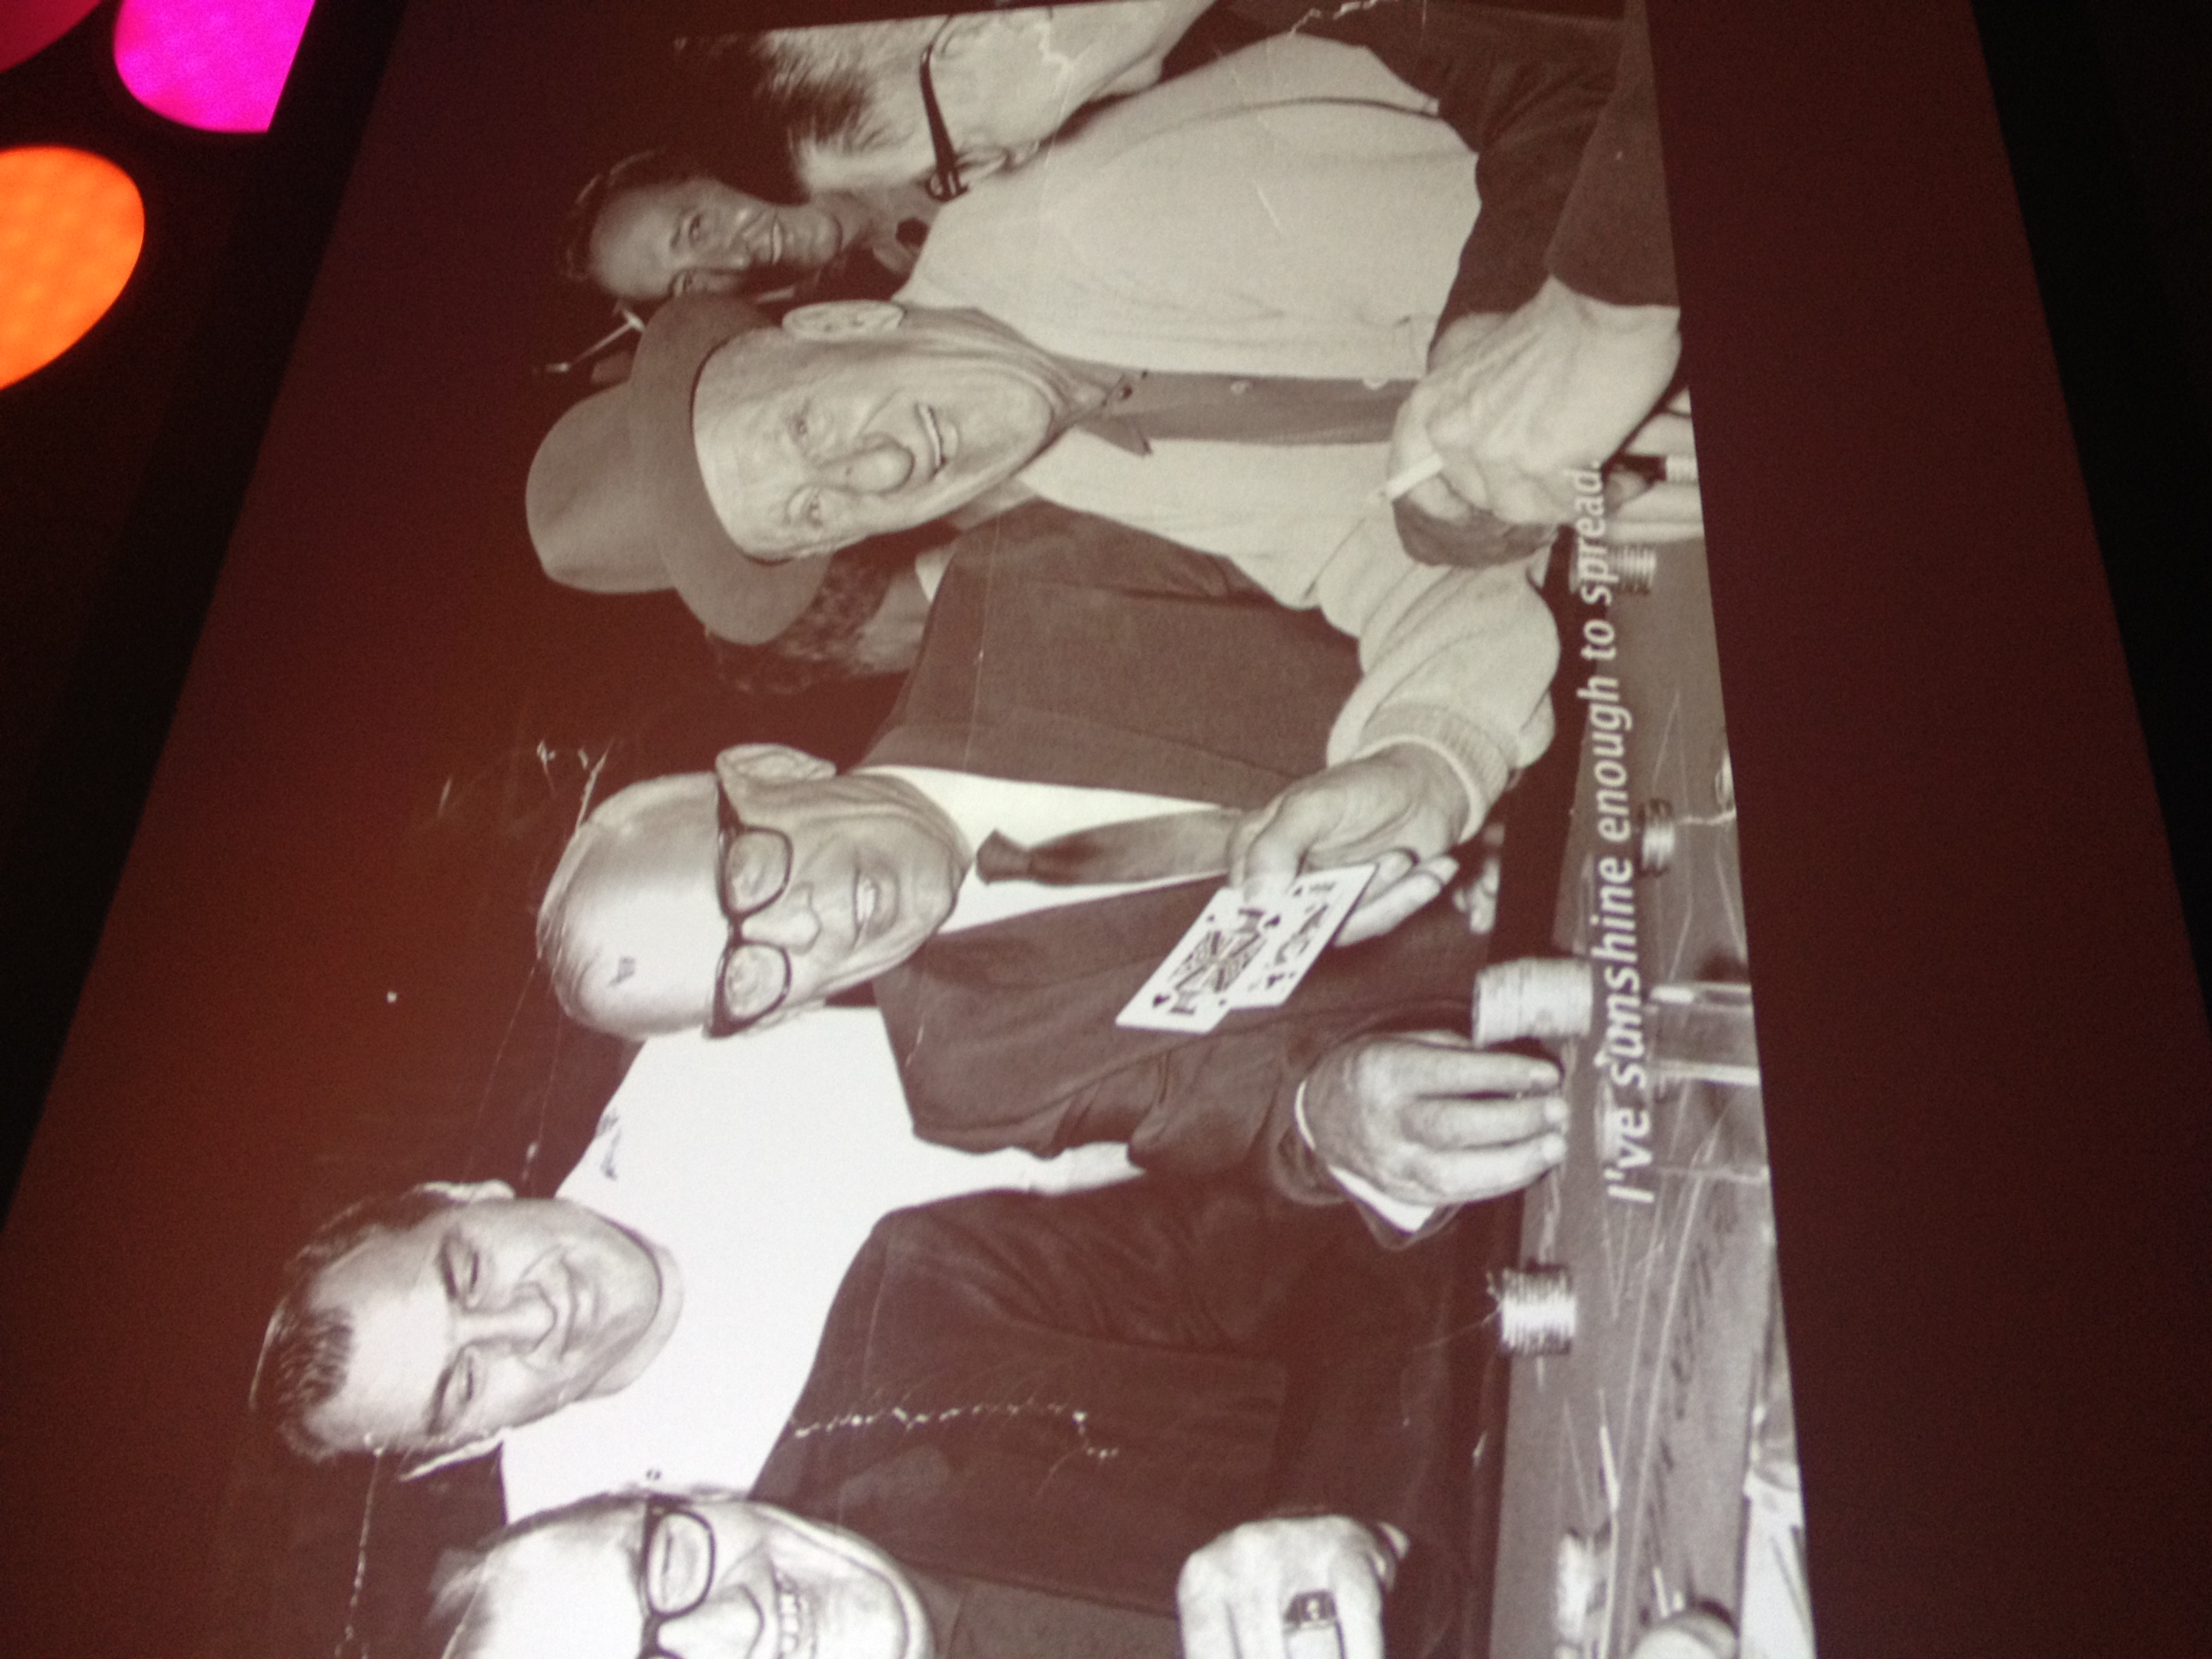
people, photograph